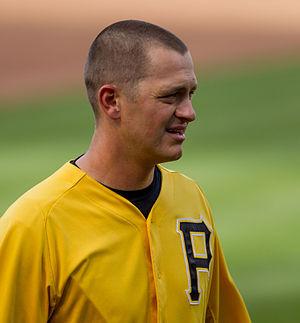
William Jared Hughes est un lanceur de relève droitier des Reds de Cincinnati de la Ligue majeure de baseball.